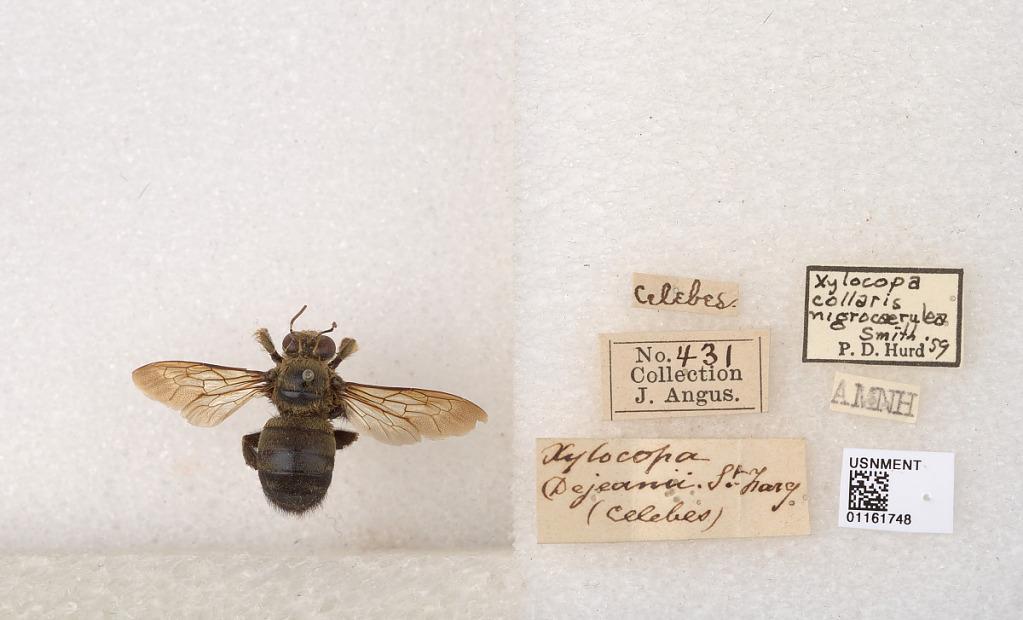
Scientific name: Xylocopa (Zonohirsuta) dejeanii nigrocaerulea Smith
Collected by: J. Angus
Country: Indonesia
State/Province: South Sulawesi
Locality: Celebes
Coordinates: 1.47231, 124.832
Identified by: Hurd, P. D.